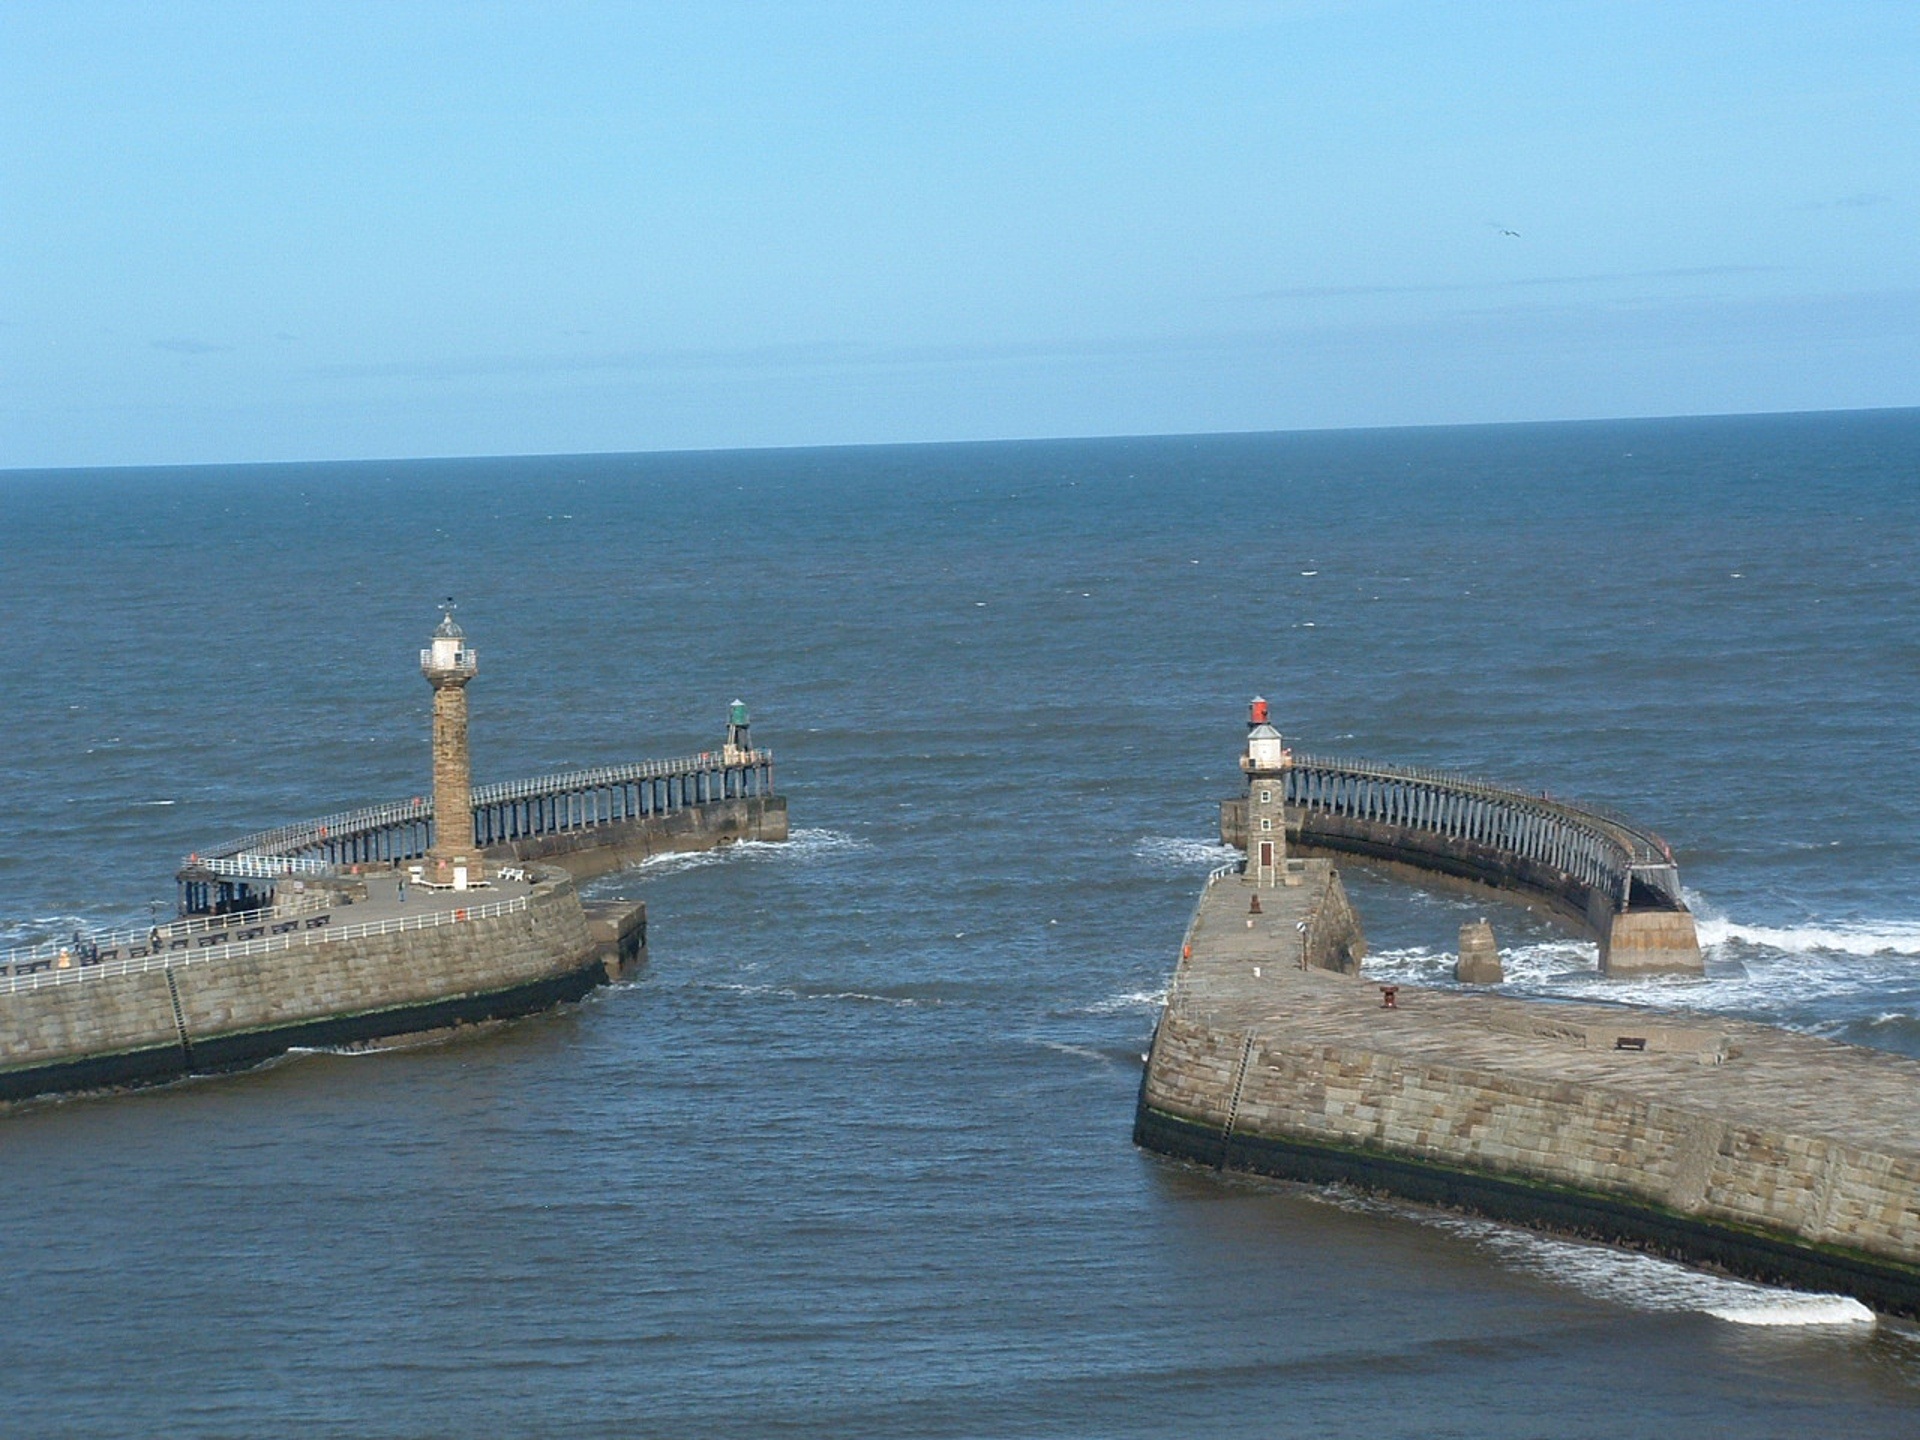
sea, coast, water, ocean, shore, wave, pier, ship, vehicle, tower, bay, harbor, port, channel, whitby, watercraft, breakwater, cape, bulk carrier, breakwaters